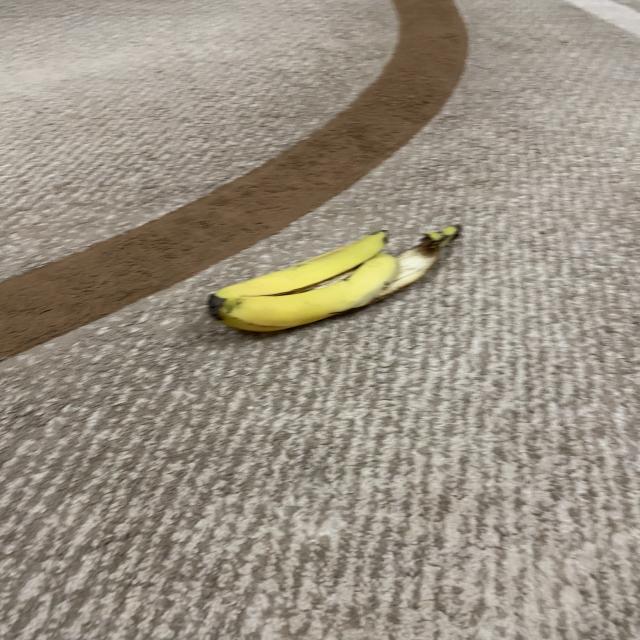
Label: bananas